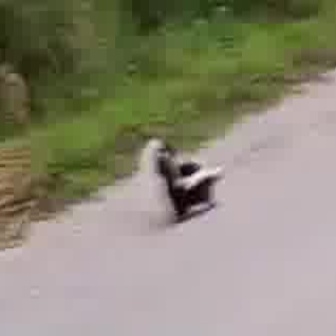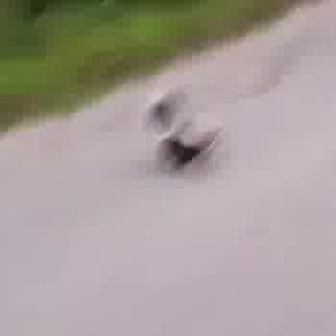
  Please identify the target specified by the bounding box [127,128,229,229] in the first image and locate it in the second image. Return the coordinates in [x_min,y_min,x_max,y_max] format.
Answer: [129,78,230,179]